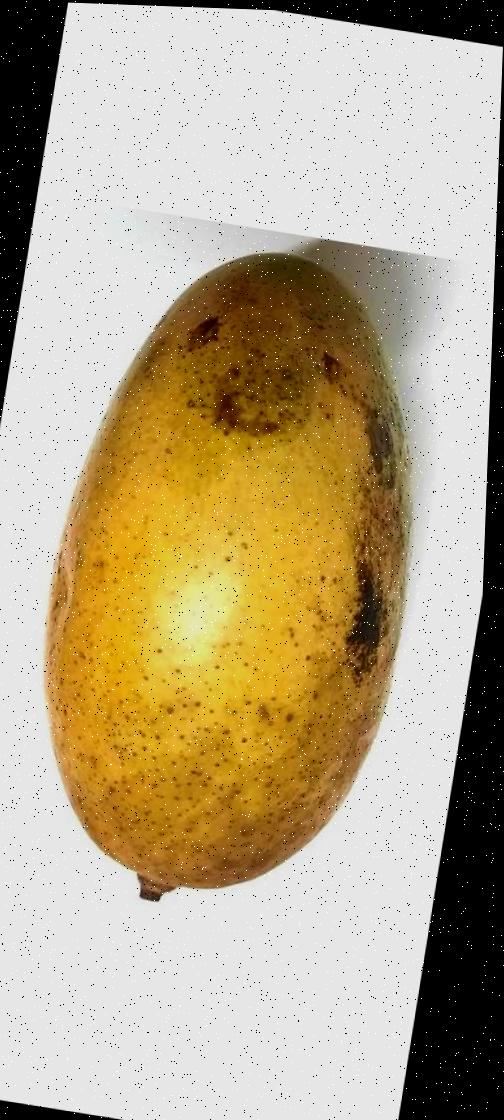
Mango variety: Shada